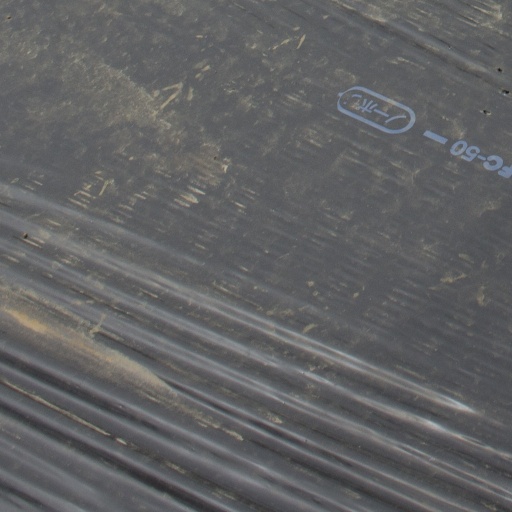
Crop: Jerusalem artichoke